Oba (ruler)

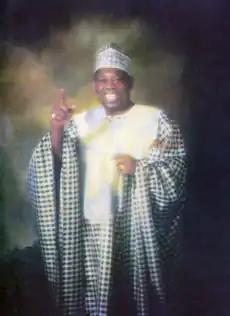
Olóyè Moshood Abiola, the Ààrẹ Ọ̀nà Kakaǹfò of Yorubaland.

All of the subordinate members of the Yoruba aristocracy, both traditional chieftains and honorary ones, use the pre-nominal "Olóyè" (also appearing as "Ìjòyè" meaning conglomerate of titles) in the way that kings and queens regnant use 'Ọba'. It is also often used by princes and princesses in colloquial situations, though the title that is most often ascribed to them officially is "Ọmọba" (a contraction of the alternatively rendered "Ọmọọba", "Ọmọ ọba" and "Ọmọ-ọba"). The wives of kings, princes and chiefs of royal background usually make use of the title "Olorì" (the equivalent of "Princess Consort"), though some of the wives of dynastic rulers prefer to be referred to as "Ayaba" (contraction of 'Aya Oba', lit. "wife of the Oba," the equivalent of "Queen Consort"). The wives of the non-royal chiefs, when themselves titleholders in their own right, tend to use the honorific "Ìyálóyè" in their capacities as married chieftesses.